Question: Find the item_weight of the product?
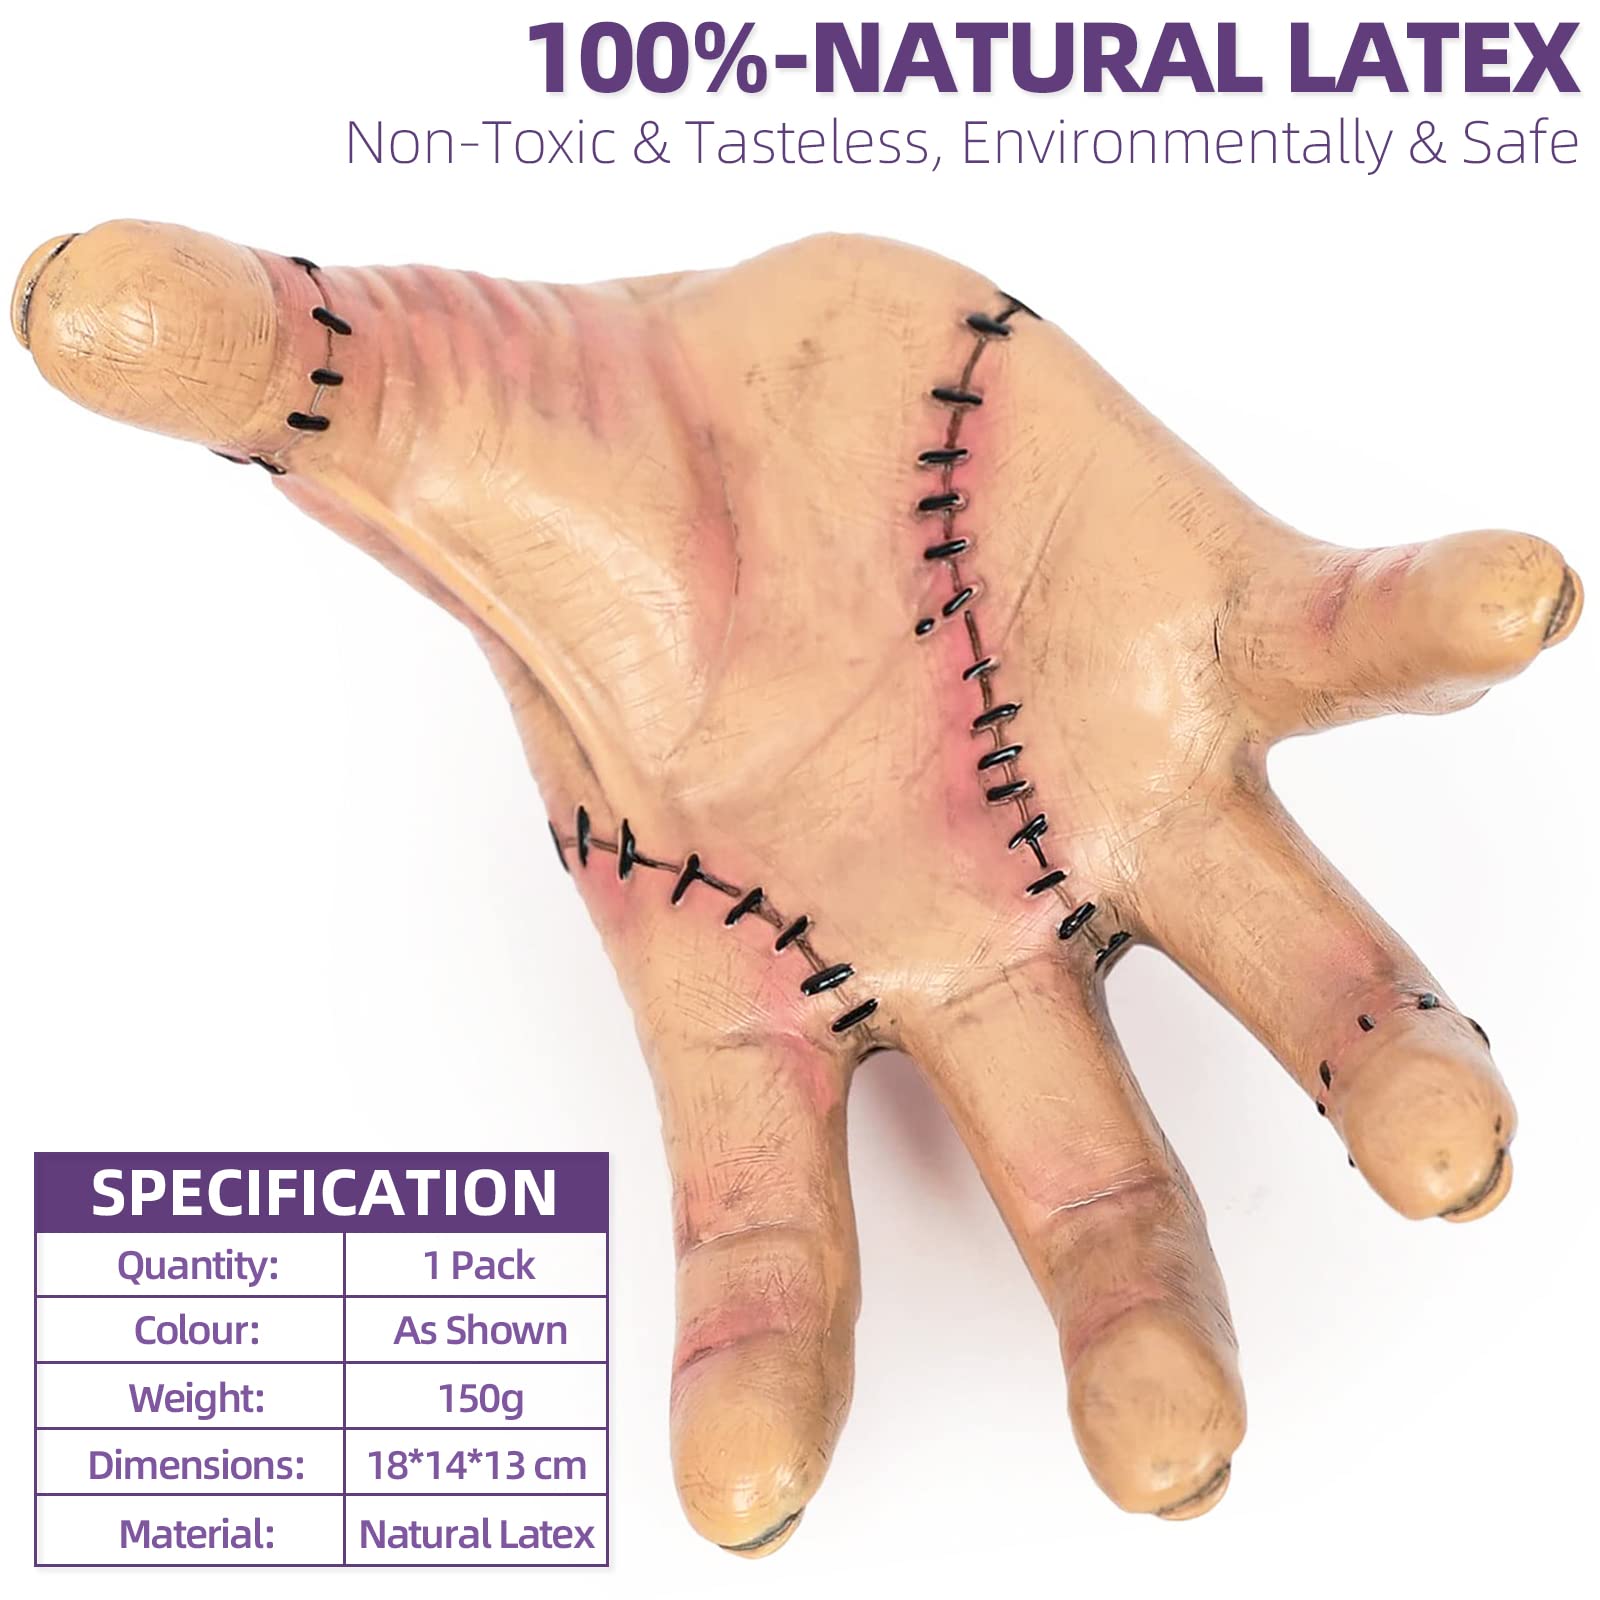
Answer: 150.0 gram